Battle of Fontenoy

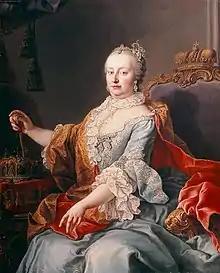
Empress Maria Theresa, whose succession led to the war

The War of the Austrian Succession was caused by the death in 1740 of Emperor Charles VI, ruler of the Holy Roman Empire. Since he had no sons, his eldest daughter Maria Theresa became heir, even though she was technically barred by Salic law which governed the Habsburg monarchy. To ensure her succession, this condition was waived by the Pragmatic Sanction of 1713, a solution which was challenged by the closest male heir, Charles of Bavaria. In January 1742 Charles became the first non-Habsburg Emperor in 300 years, supported by France, Prussia and Saxony. Maria Theresa was backed by the Pragmatic Allies, a coalition of Austria, Britain, Hanover, and the Dutch Republic.